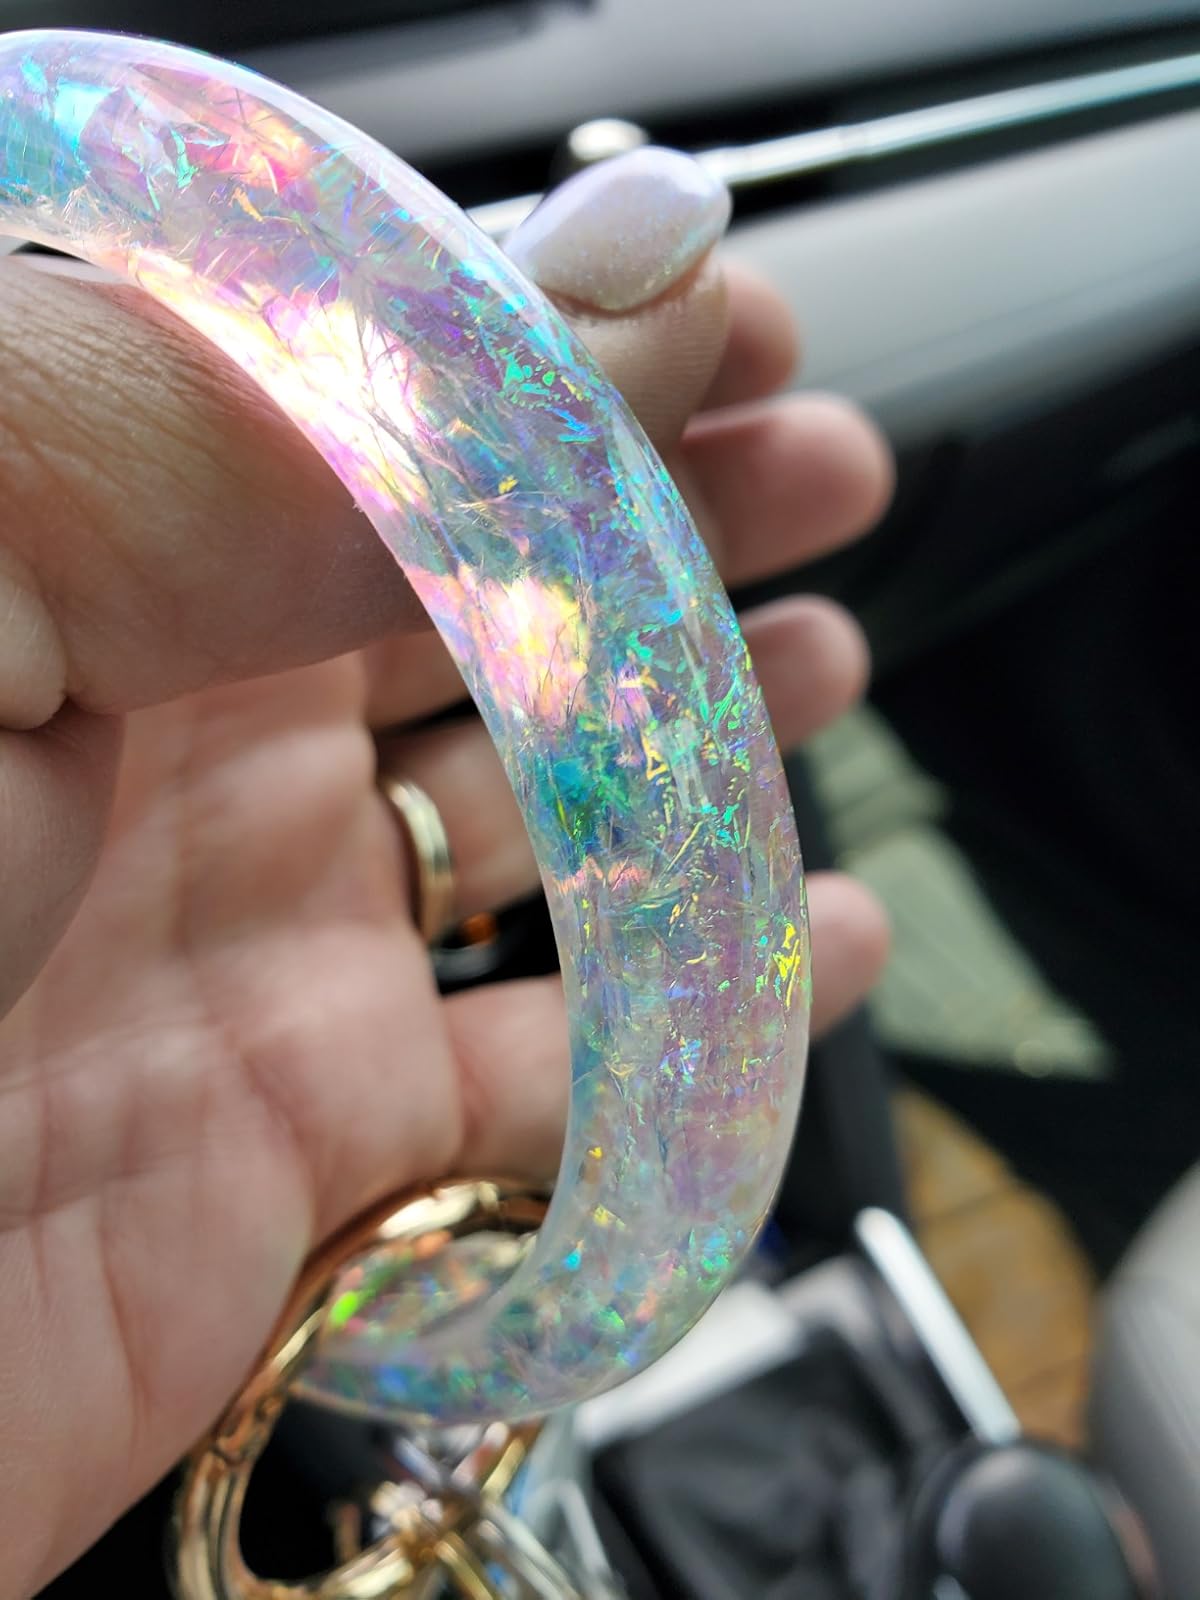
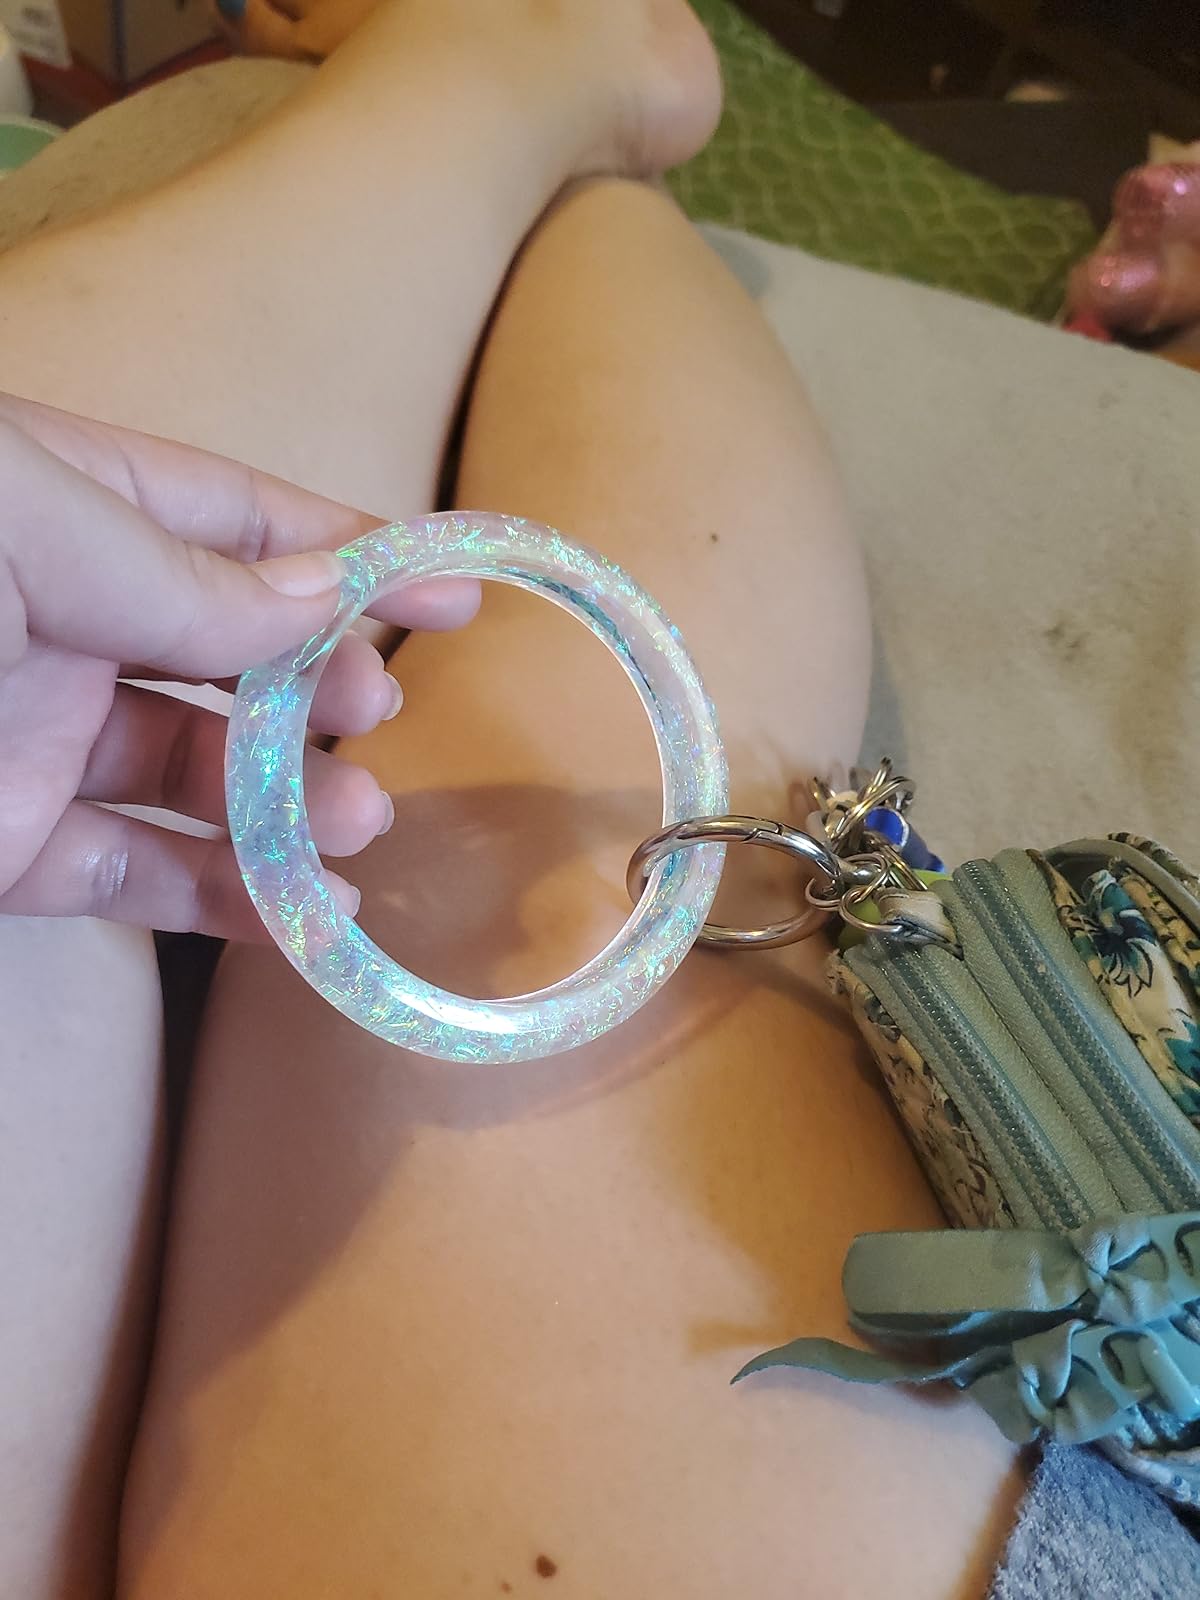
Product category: accessories_keychain
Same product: yes